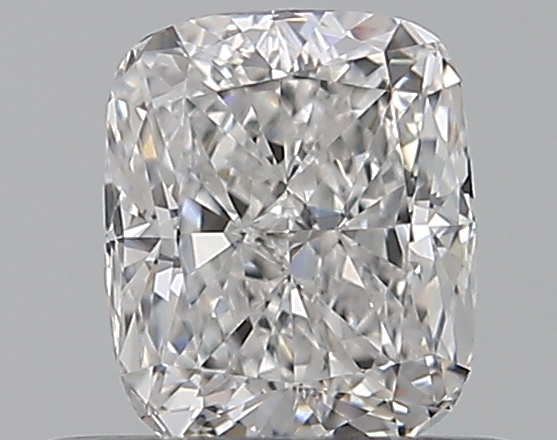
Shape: cushion
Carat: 0.51
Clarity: VVS2
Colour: D
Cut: EX
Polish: EX
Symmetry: VG
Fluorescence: F
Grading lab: GIA
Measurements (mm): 4.95 x 4.18 x 2.84